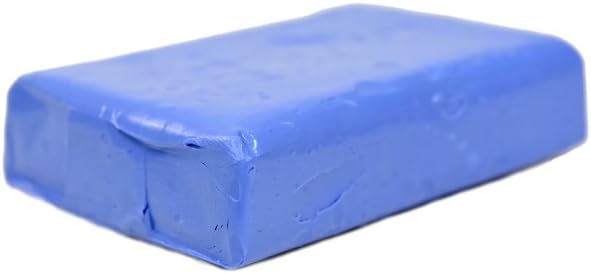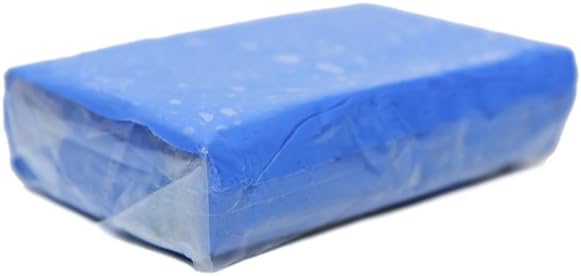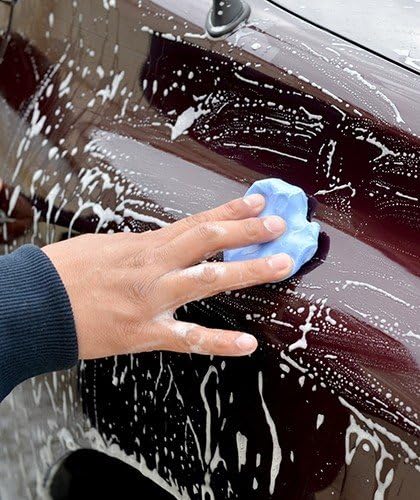
CARCAREZ 233g Fine Grade Auto Detailing Car Clay Bar Magic Claybar Cleaner Blue, 8.22 oz
Category: Automotive
Used to remove overspray, iron powder, oxide layer, rusty spots, hubstain, hard water deposits etc on item to refresh shine.
Features: Medium Grade Clay Bar Can clean cars surface softly. 233gram is enough clean half car. | CarCarez Auto Detailing Clay Bar can be reused over and over again and Come with a storage box | These car Clay Bars are very ductile and flexible so it can be kneaded into different shapes | It can be used in many part of car's body, such as mirror surface, bumper and more | It can remove different kinds of blots such as rust, grease and over-spray etc